Leander Starr Jameson

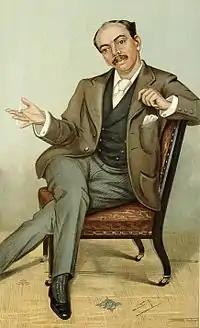
Caricature of Jameson from 1896 issue of "Vanity Fair"

Longford wrote that Rudyard Kipling wrote the poem "If—" with Leander Starr Jameson in mind as an inspiration for the characteristics he recommended young people to live by (notably Kipling's son, to whom the poem is addressed in the last lines). Longford writes, "Jameson was later to be the inspiration and hero of Rudyard Kipling's poem, "If"...". Direct evidence that the poem "If—" was written about Jameson is available also in Rudyard Kipling's autobiography in which Kipling writes that "If—" was "drawn from Jameson's character."